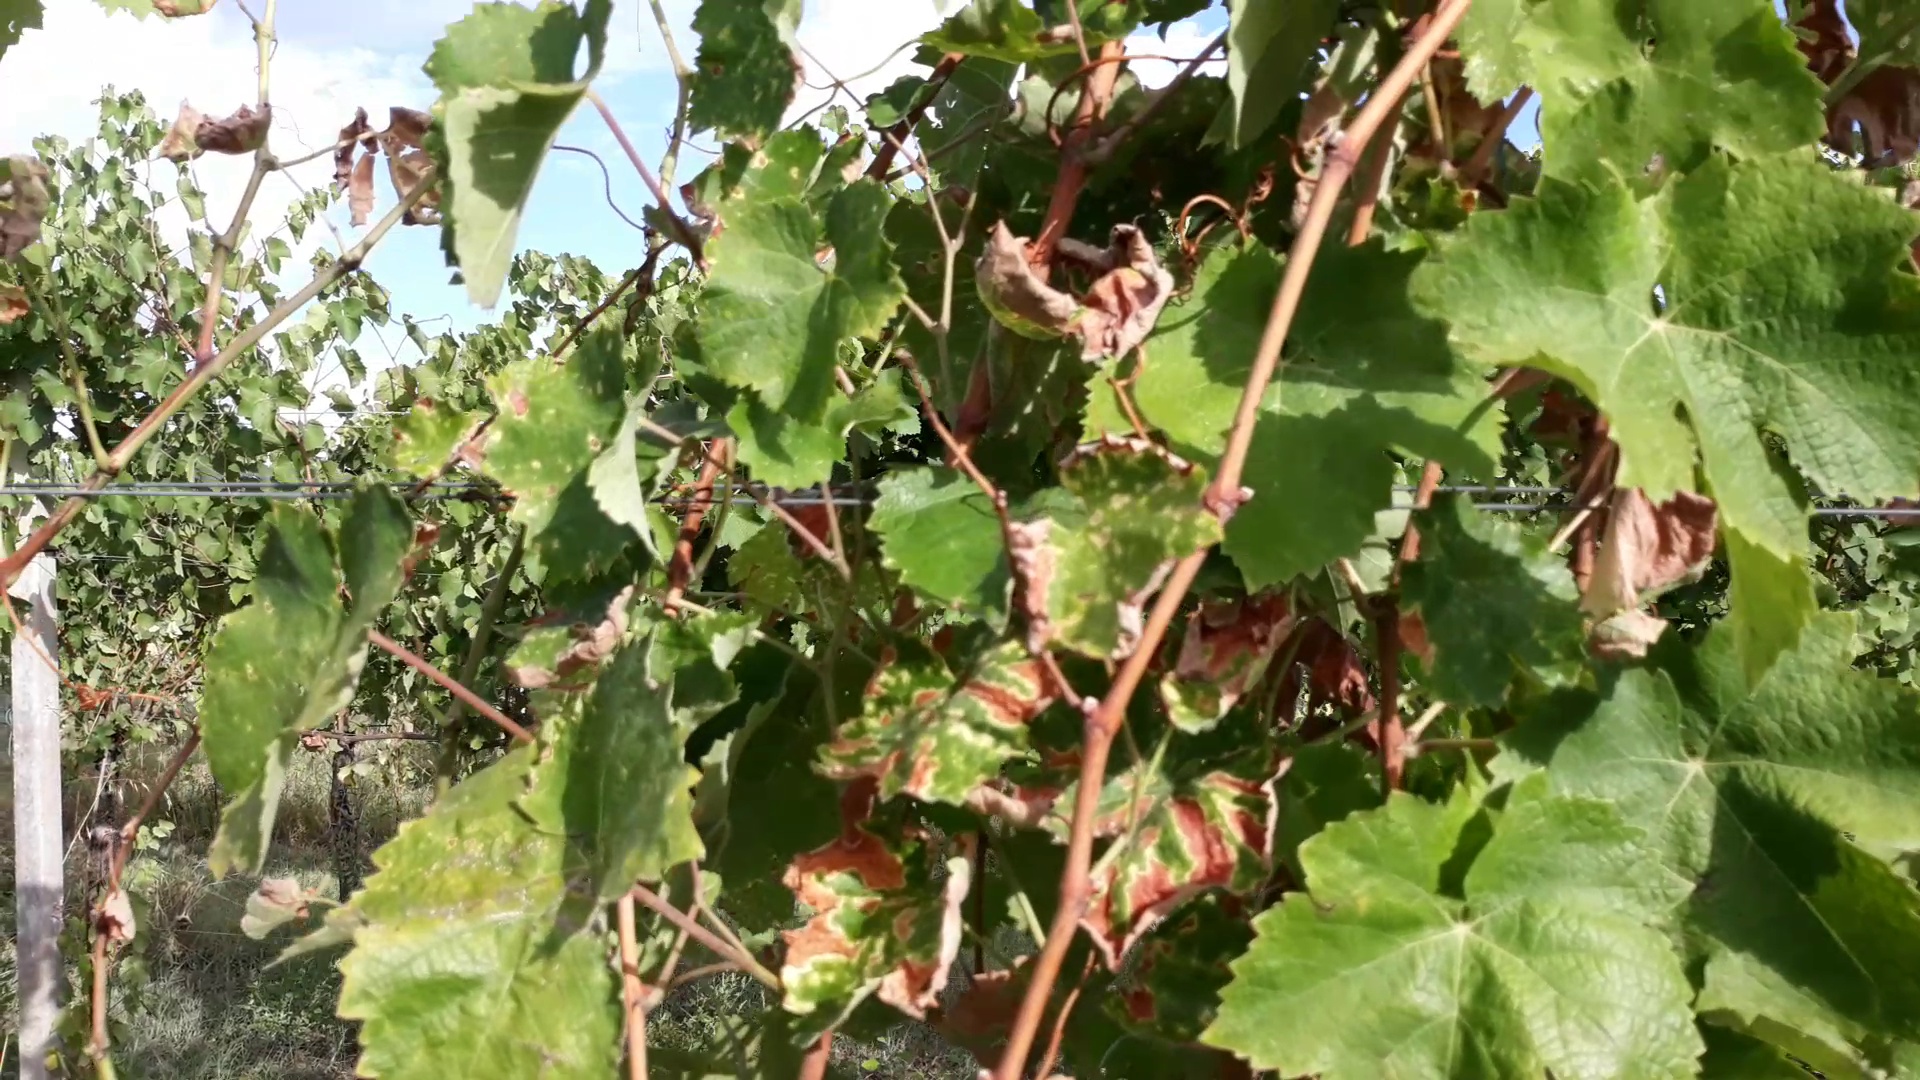
Label: esca